Analog stick

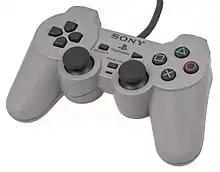
The Sony PlayStation DualShock (1997) features two analog sticks.

Two analog sticks offer greater functionality than a single stick. Importantly, it allows for the direction of an playable character to be controlled by one stick and the orientation of the camera by the other, allowing players to look one direction, while moving in another. Sony's Dual Analog and DualShock controllers, released in 1997 were the first to feature two sticks, and the design later earned a Technology & Engineering Emmy Award.